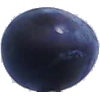
Label: Plum 3